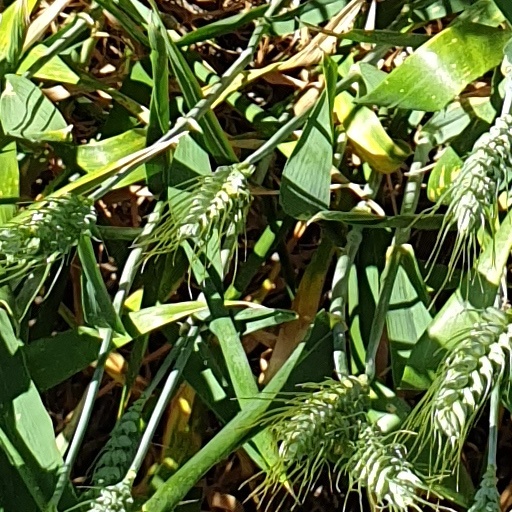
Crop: wheat